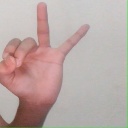
अक्षर: ण